JNR Class C10

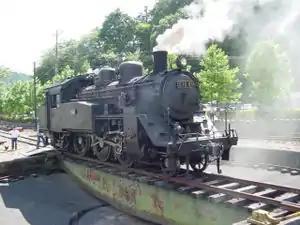
C10 8, July 2001

The Class C10 is a type of 2-6-4T steam locomotive built by the Japanese Government Railways from 1930. A total of 23 Class C10 locomotives were built and designed by Hideo Shima. They were numbered C10 01-C10 23. They were operated until 1962. Only one member of the class, C10 8, has been preserved, and is operational on the Ōigawa Railway. They would later form the basis of the JNR Class C11 in 1932.